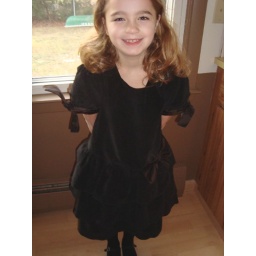
From Ottobre 6/09 &amp;quot;Sweet Sunday&amp;quot; ruffle dress done in ultra-fine wale black cord with brown/black tafetta trim